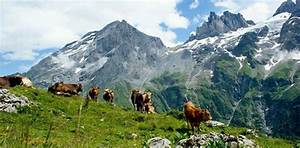
Label: cow